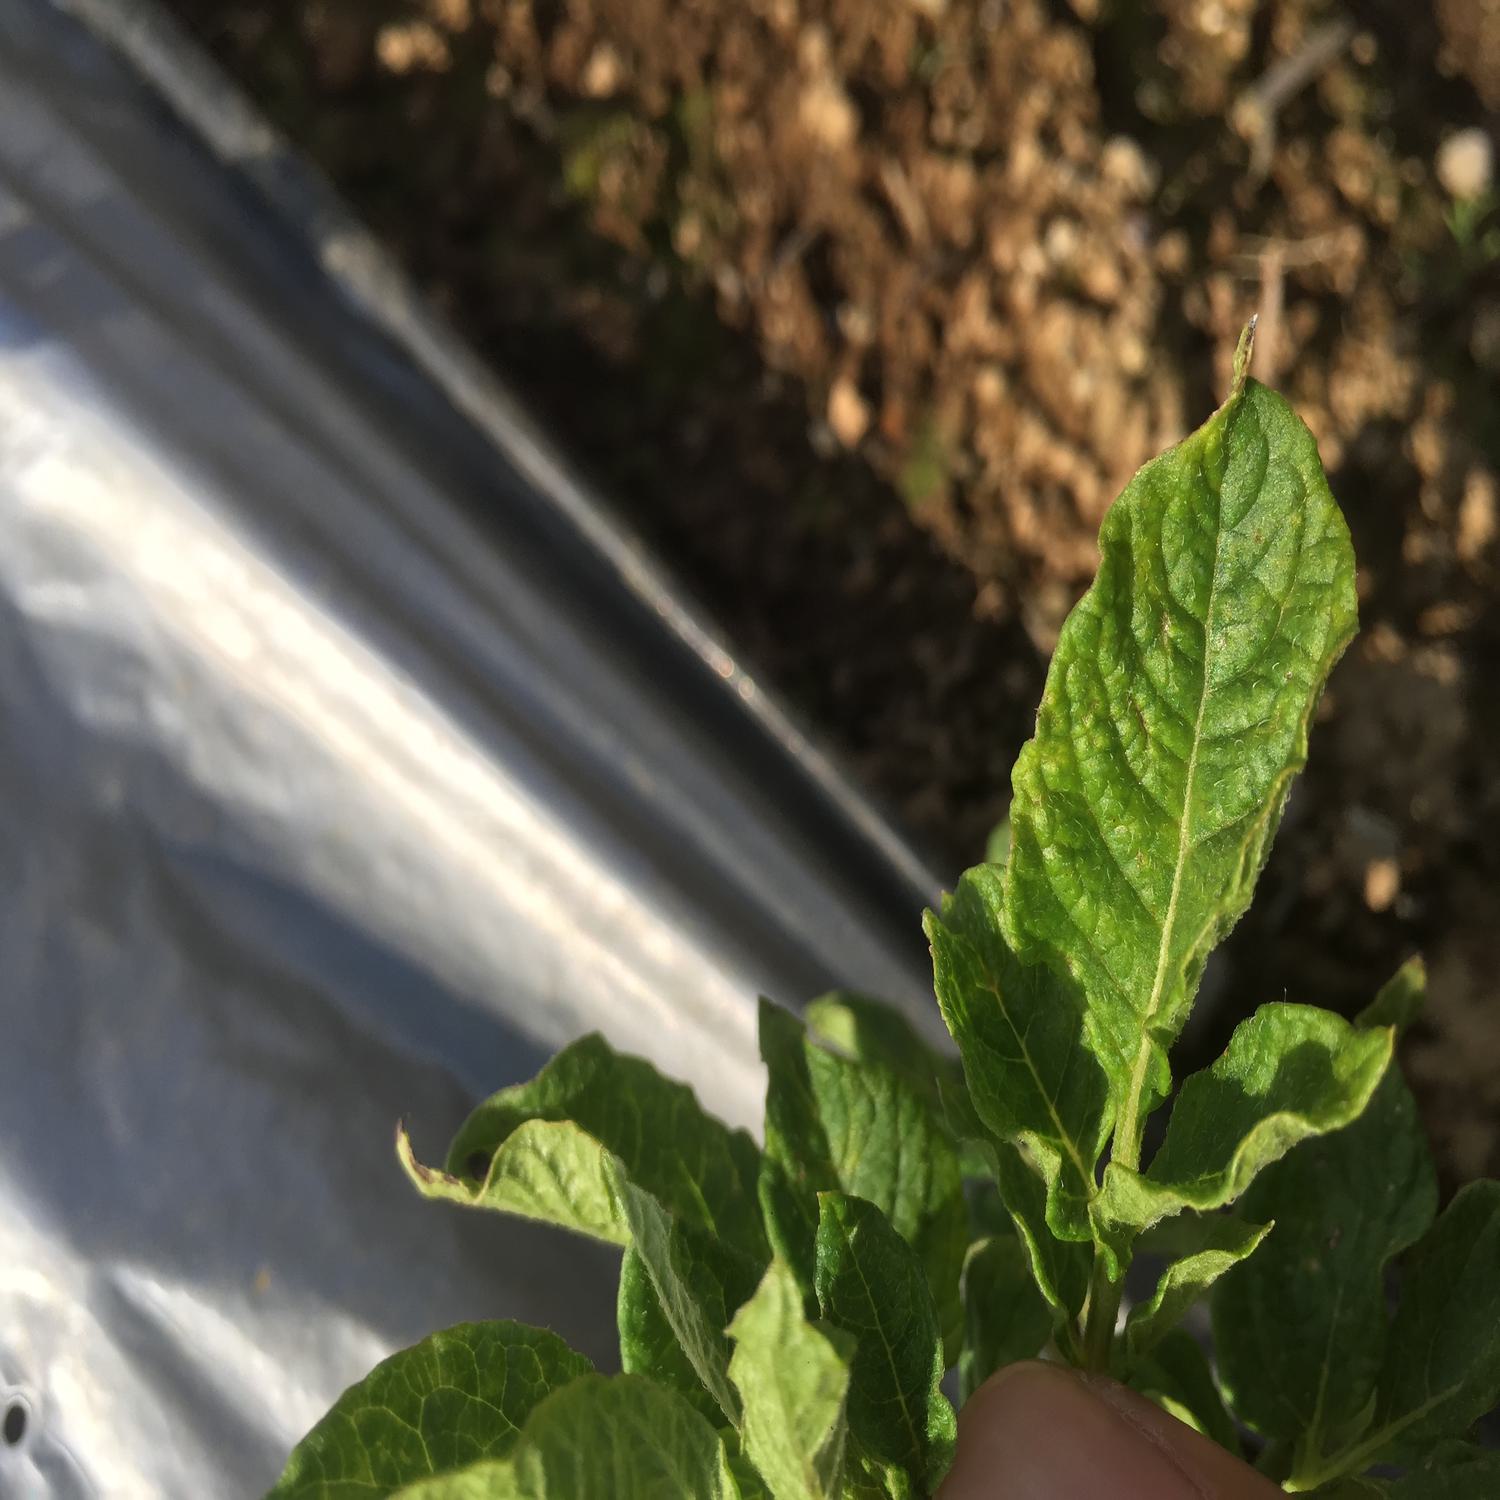
Label: Virus